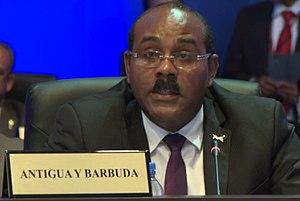
Gaston Browne, né le 9 février 1967 à Potters village sur l'île d'Antigua est un homme d'État, actuel Premier ministre d'Antigua-et-Barbuda. Il a conduit le parti travailliste d'Antigua, dans l'opposition depuis 2004, à la victoire lors des élections générales de 2014. Il devient le 13 juin 2014, à 47 ans, le plus jeune premier ministre de l'histoire de l'archipel.